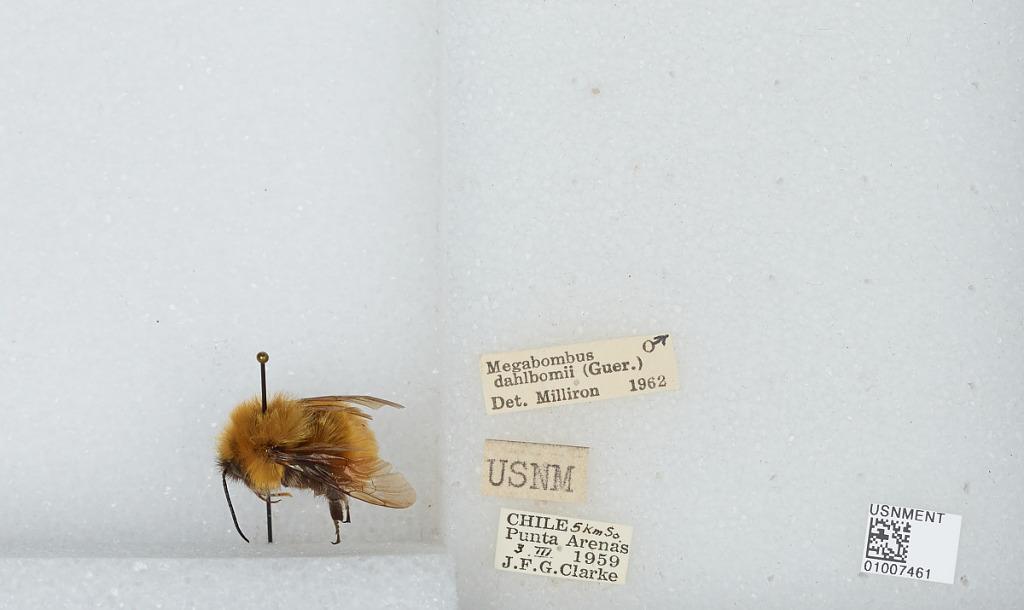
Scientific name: Bombus (Fervidobombus) dahlbomii Guérin
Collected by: J. Clarke
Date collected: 1959-3-3
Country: Chile
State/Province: Magallanes
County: Magallanes
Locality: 5 kilometers south of Punta Arenas
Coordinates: -53.2272, -70.9428
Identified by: Milliron